Emirate of Ajman

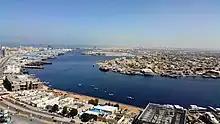
Al Rashidiya 1 district and port

Ajman's GDP was $4.23 billion in 2012, in which it had a positive trade balance with exports of $1.61 billion and imports of $600 million. Ajman grew by 5% as GDP increased from 15,690 million dirhams in 2012 to 16,441 million in 2013, according to the annual economic reports of Ajman 2013 and 2014.